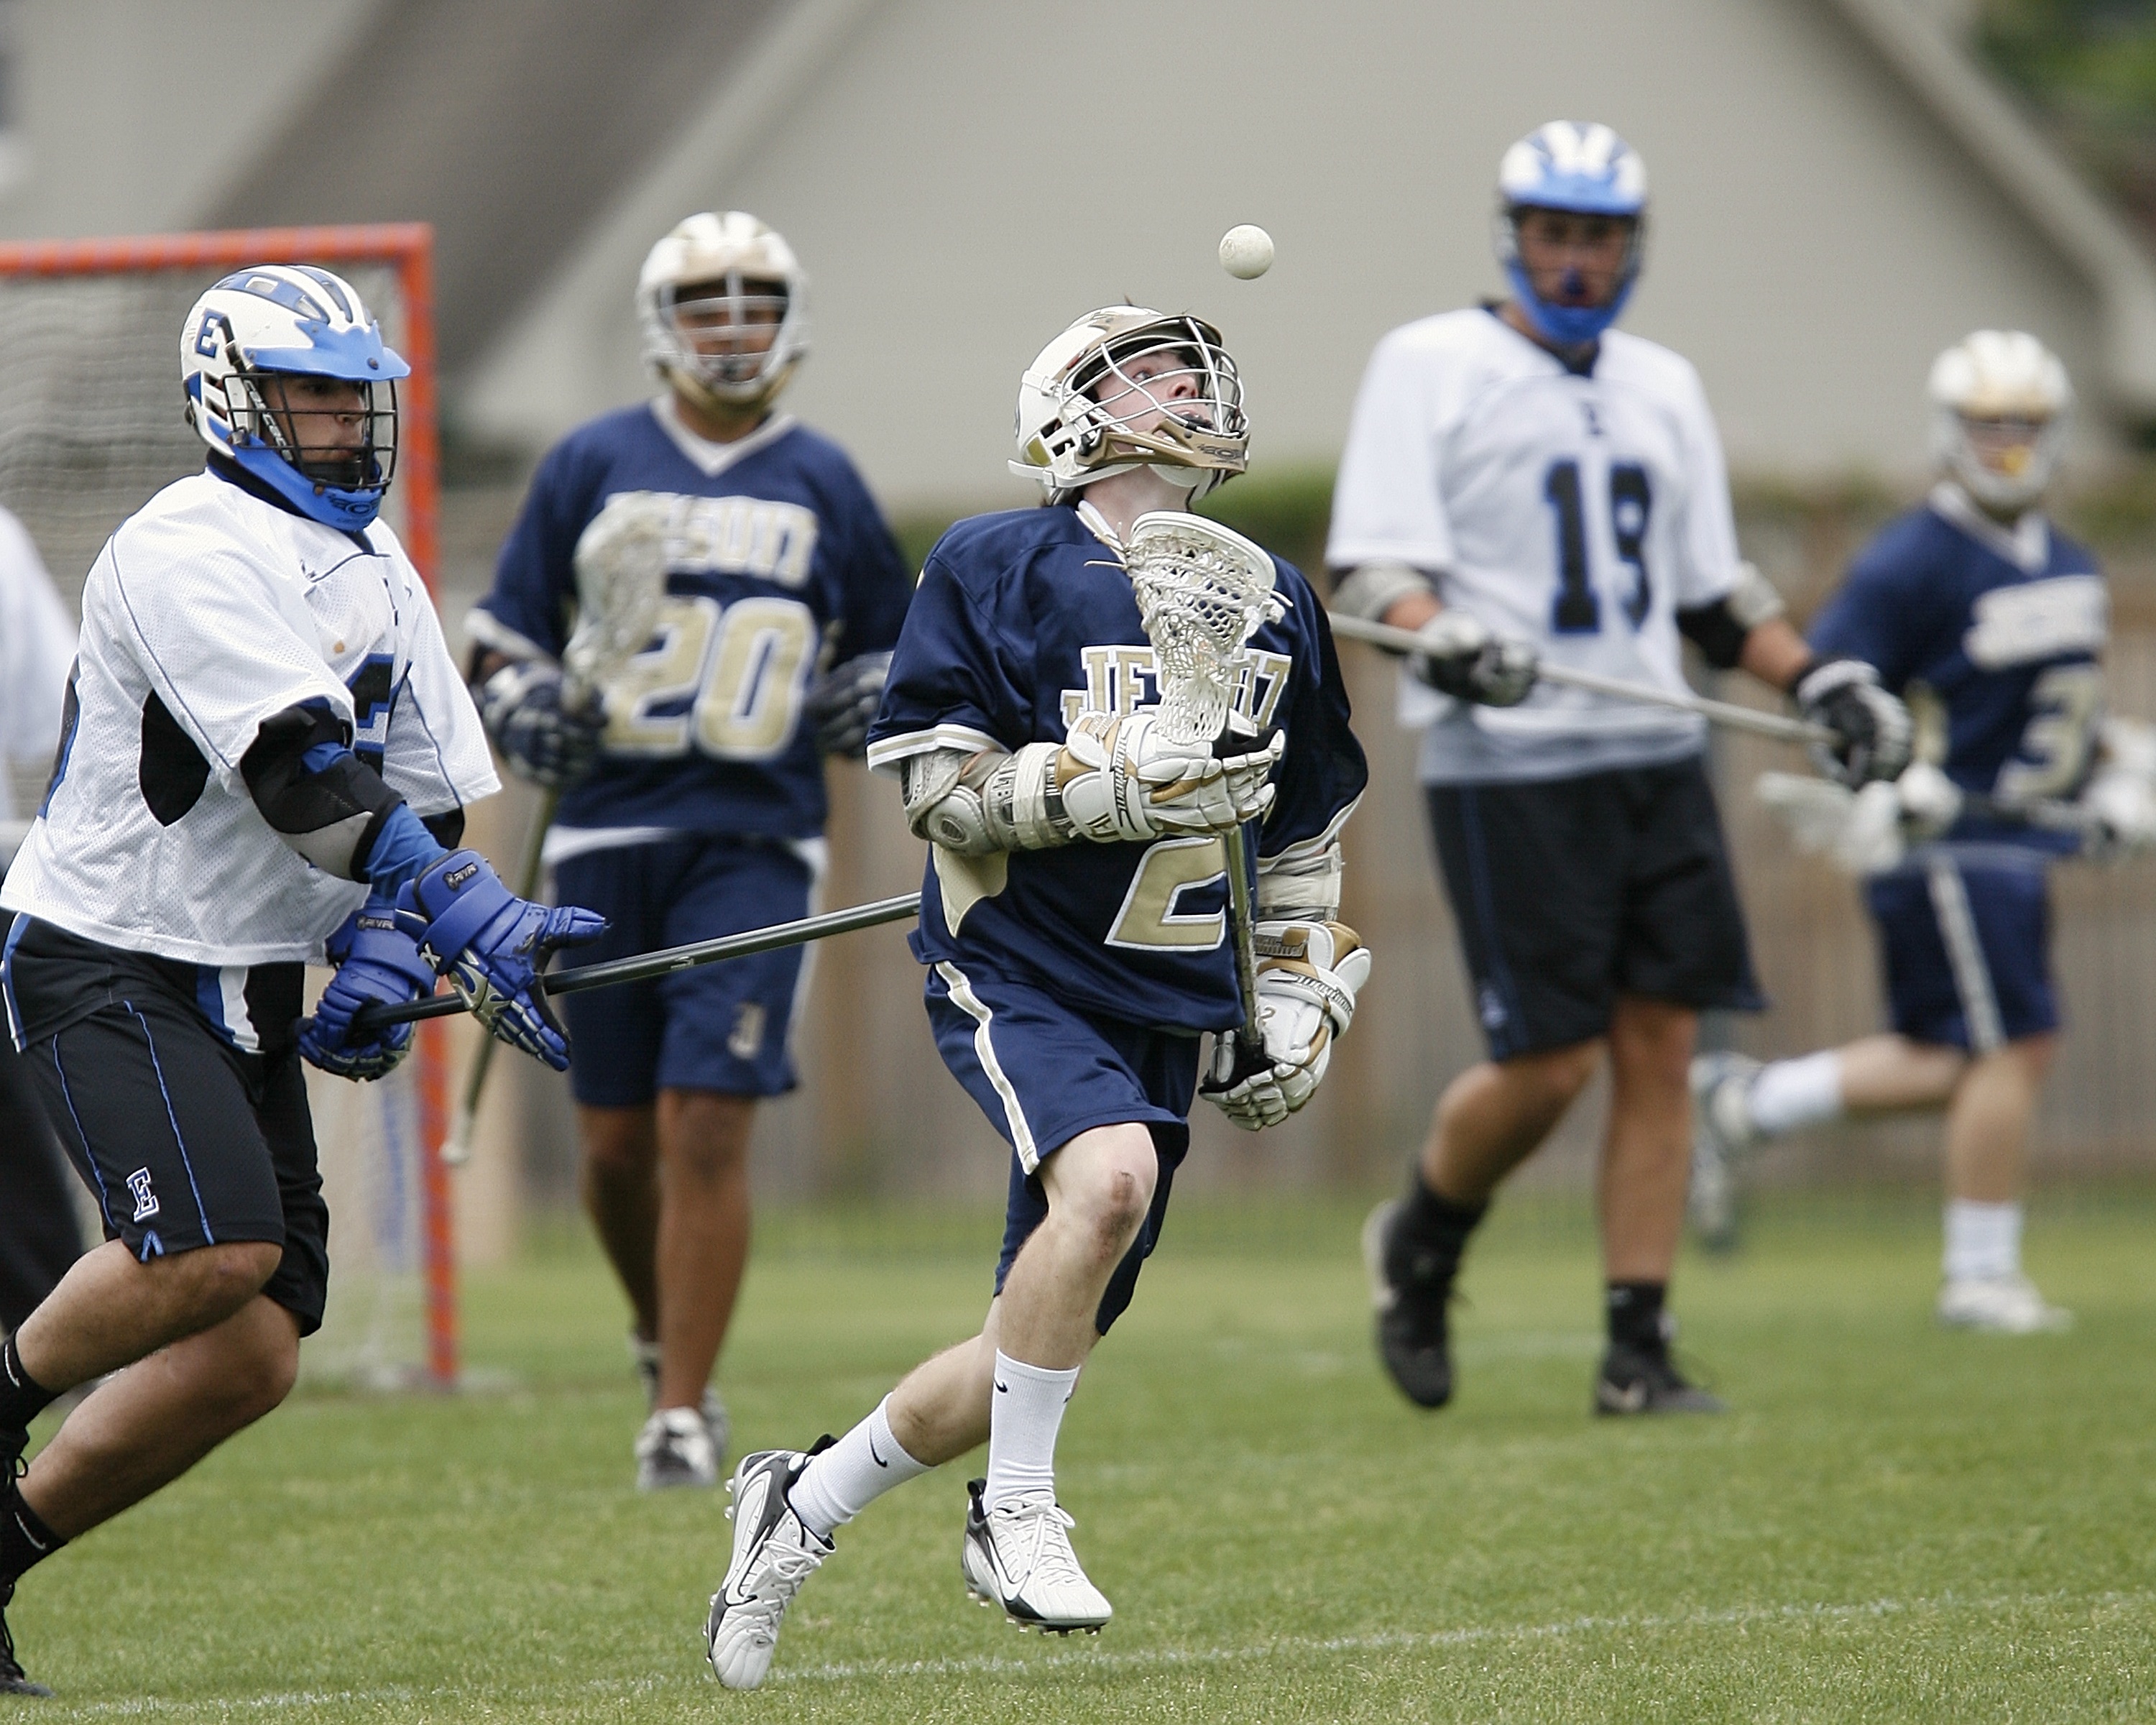
grass, person, sport, field, game, running, male, young, green, athletic, equipment, action, blue, player, teenager, outdoors, competition, team, sports, helmet, net, ball, uniform, navy, protection, athlete, stick, lax, ball game, lacrosse, team sport, stick and ball games, box lacrosse, stick and ball sports, women's lacrosse